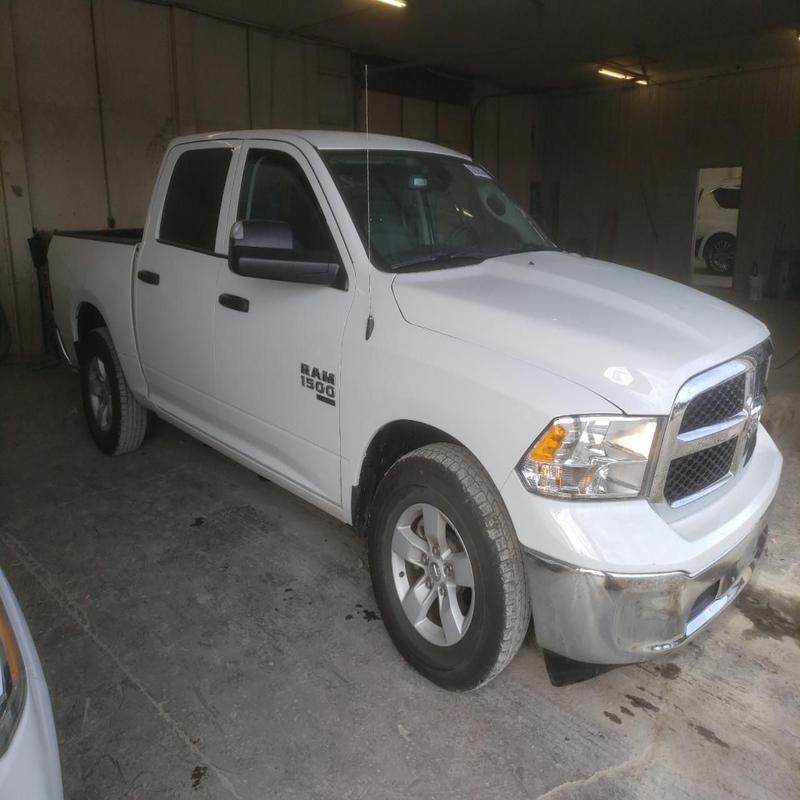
Aucun dommage détecté.
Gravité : aucun